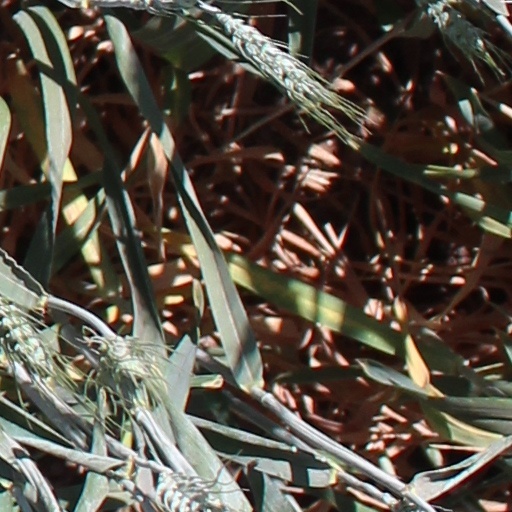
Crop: wheat